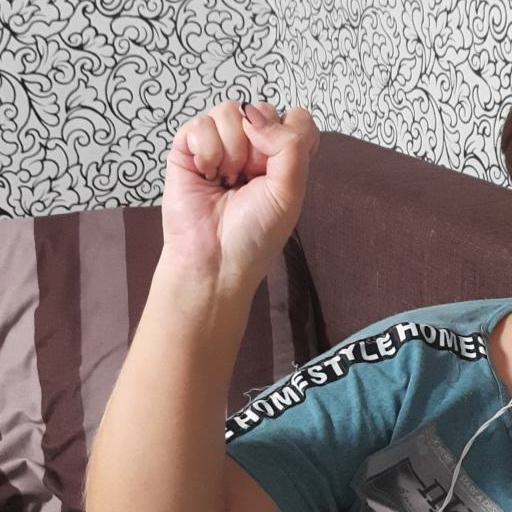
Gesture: fist